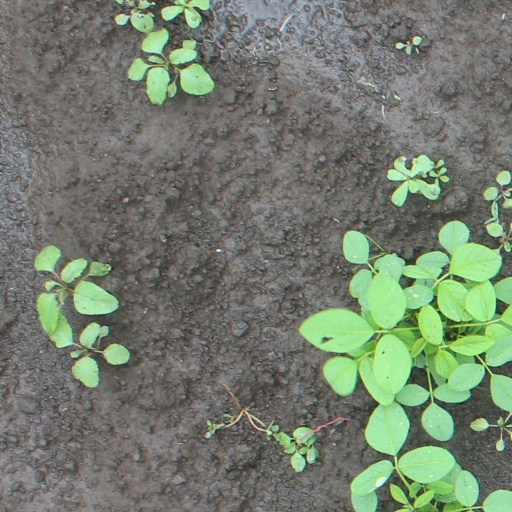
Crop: soybean